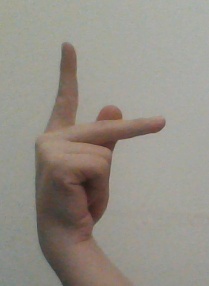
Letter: dha